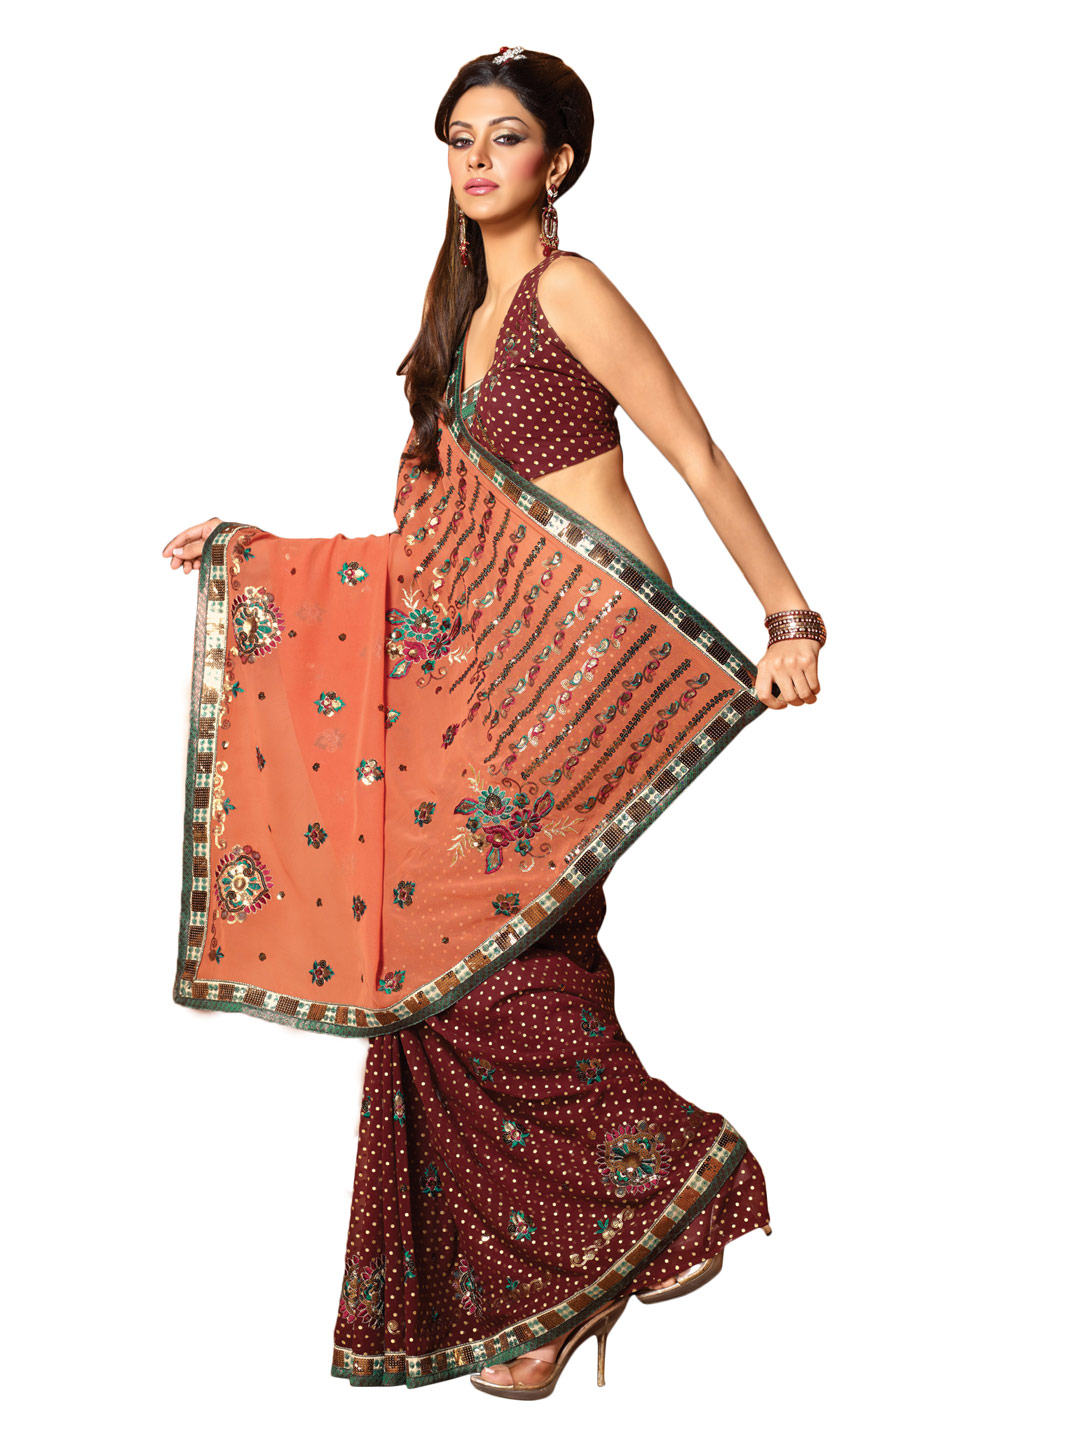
FNF Brown Wedding Collection Sari
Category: Apparel / Saree / Sarees
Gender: Women
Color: Brown
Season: Fall 2012
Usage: Ethnic